Boughton, Cheshire

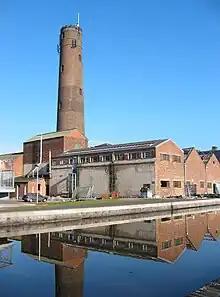
Boughton Shot Tower

1–5 Christleton Road (between the A41 and the A51 roads ) was designed for the Co-Operative society by the Cheshire architect John Douglas in 1900. A more elaborate building and a fountain were planned but not constructed.